40th Armored Division (United States)

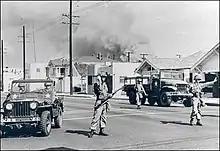
Division soldiers direct traffic away from an area of South Central Los Angeles burning during the Watts riots.

After its return from the Korean War, the 40th Infantry Division was reorganized on 1 July 1954 as the 40th Armored Division, along with elements of the 111th Armored Cavalry Regiment.